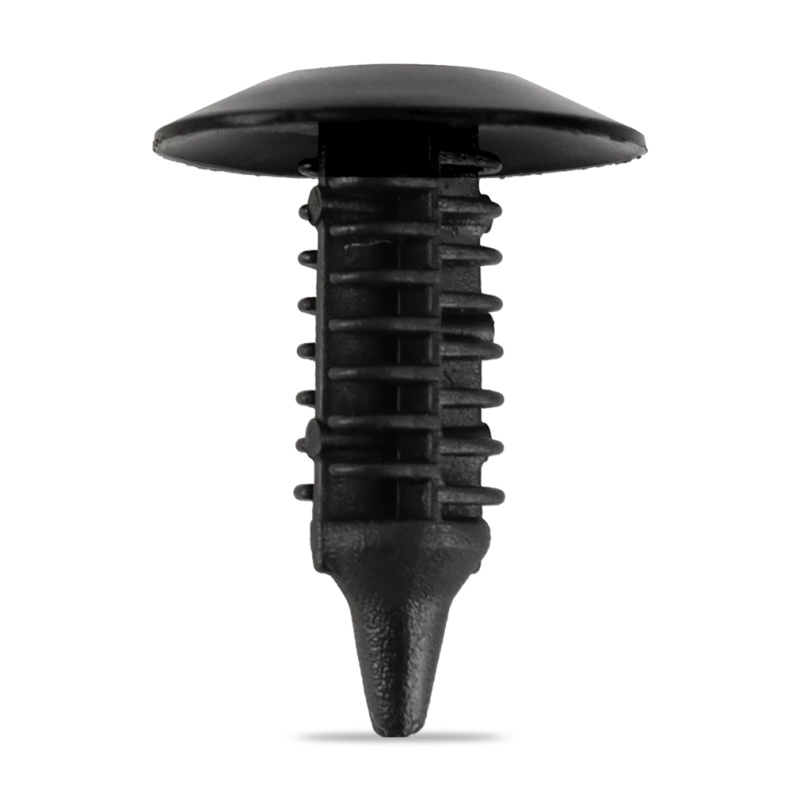
Mishimoto 5/16in Trim Clip Chrysler 6501301 GM 21094146
If you’ve ever removed trim from an older vehicle, chances are you’ve destroyed a fair number of trim clips in the process. Although trim clips reduce vehicle costs associated with metal fasteners, they also introduce frustrations as they are typically only effective for a single installation. Luckily, Mishimoto has introduced a full lineup of both Tree Clips and Push Rivet Clips, ensuring you have the appropriate clip for your application. Each kit contains 40 clips, and we also offer a 192-Piece Bumper Clip Assortment for those who require a variety of sizes and shapes. Our trim clips are constructed from nylon-based material, ensuring a secure connection and superb long-term reliability. As with all our products, these trim clips include our signature Mishimoto Lifetime Warranty.
Brand: Mishimoto
Category: Vehicles & Parts > Vehicle Parts & Accessories > Motor Vehicle Parts > Motor Vehicle Interior Fittings